Margaret de Crussol d'Uzès

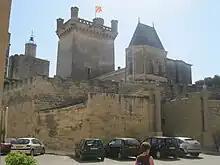
The Château du Duché in Uzès.

On July 12, 1968, she was married to Emmanuel Jacques de Crussol, Duke d'Uzès (1927–1999) at the Villa Taylor in Morocco by the Pasha of Marrakech, and witnessed by Man Singh II (the Maharaja of Jaipur) and the Countess de Breteuil. He was heir to the oldest and premier dukedom in France which had been created by King Charles IX in 1565. Technically, it was a "higher" title (because most ancient) than her previous marriage but this is real only in France because her second husband was a German Duke too, a Serene Highness and a member of a (former) Sovereign House, a Sovereign Duchy created in 1644 (and 3rd Duke of Arenberg in French Peerage). Emmanuel, a grandson of the 14th Duke, had been briefly married to another American, Carolyn Baily Brown of North Carolina (a sister of producer David Brown) from 1946 to 1947, and was the son of Duke of Crussol and the former Evelyn Anne Gordon of London.